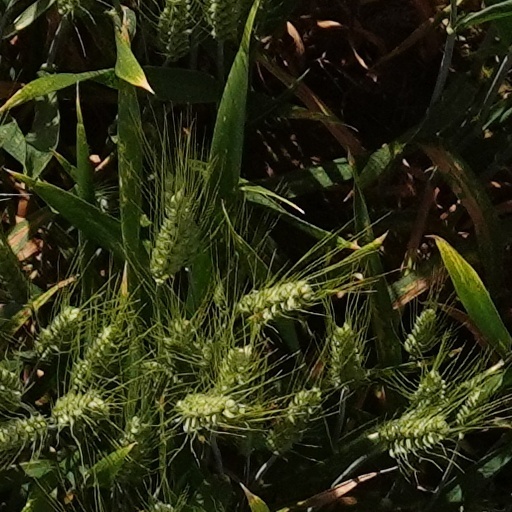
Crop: wheat